Tenzin Wangyal Rinpoche

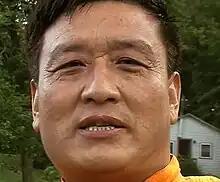
Tenzin Wangyal

Tenzin Wangyal Rinpoche (Tib. o thog bstan 'dzin dbang rgyal) is a teacher (lama) of the Bon Tibetan religious tradition. He is founder and director of the Ligmincha Institute and several centers named Chamma Ling, organizations dedicated to the study and practice of the teachings of the Bon tradition.